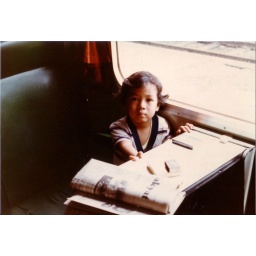
boy in train